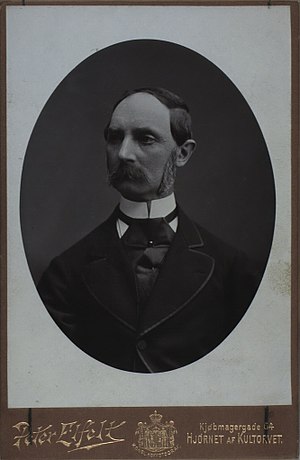
Julius af Slesvig-Holsten-Sønderborg-Glücksborg
Prins Julius til Slesvig-Holsten-Sønderborg-Glücksborg var en dansk-tysk prins af Slesvig-Holsten-Sønderborg-Glücksborg, der var en yngre søn af Hertug Vilhelm af Slesvig-Holsten-Sønderborg-Glücksborg og Louise Karoline af Hessen-Kassel.